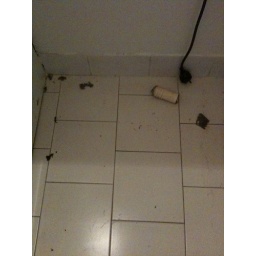
The sink in the bathroom is dirty